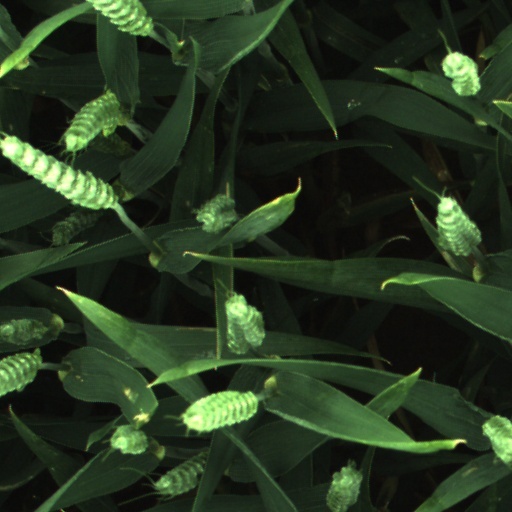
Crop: wheat